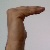
The image shows a hand gesture representing a space in Indian Sign Language.